Rithvik Dhanjani

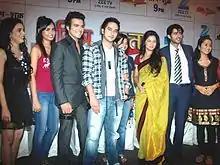
Dhanjani with "Pavitra Rishta"'s team

Dhanjani's portrayal of Arjun Digvijay Kirloskar opposite Asha Negi in Balaji Telefilms's "Pavitra Rishta" proved as a major turning point in his career. He portrayed the character from 2011 to 2014. Dhanjani got several nominations for his portrayal and won the Indian Telly Award for Best Actor in a Supporting Role.